John Wilton (general)

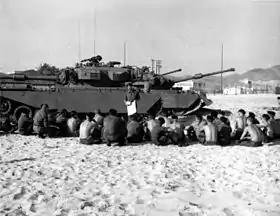
Tanks and military personnel

US troop reductions in 1969 under President Richard Nixon's Vietnamization policy led to increasing demands for similar withdrawals of Australian troops. Wilton, Daly and other senior officers argued that the "balanced" nature of the Australian task force would be damaged by a piecemeal withdrawal and that the only valid form of reduction would be "one out, all out"; the government chose a phased withdrawal, pulling out one battalion in October 1970 and the other two in October and December 1971. The divisive nature of the war caused conflict within Wilton's own family; all his children actively opposed it, and in September 1969 his son Robert publicly burnt his draft deferment notice outside Parliament House, Canberra, having earlier called upon students at the Australian National University not to register for national service. "The Canberra Times" ran an article on the Parliament House incident, complete with a photograph of Robert burning his notice. As Australia's senior soldier, Wilton refused to comment on the situation; Robert reported that he and his father respected one another's viewpoints, and relations within the family remained amicable.